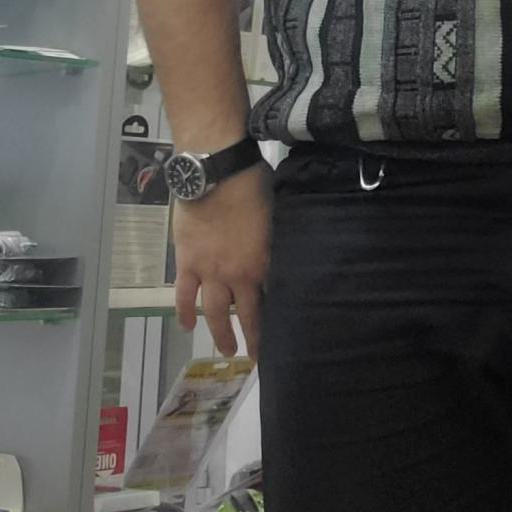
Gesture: no_gesture